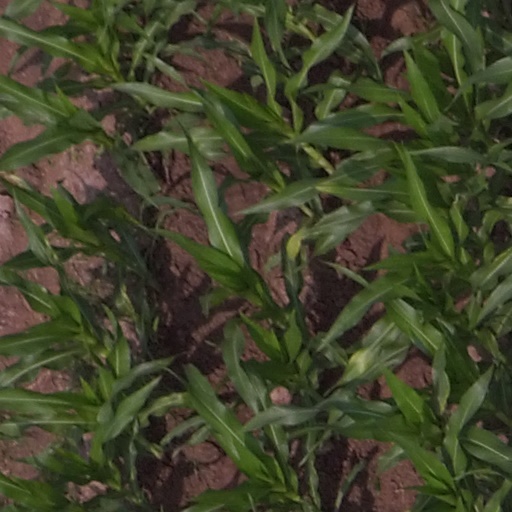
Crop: maize; corn